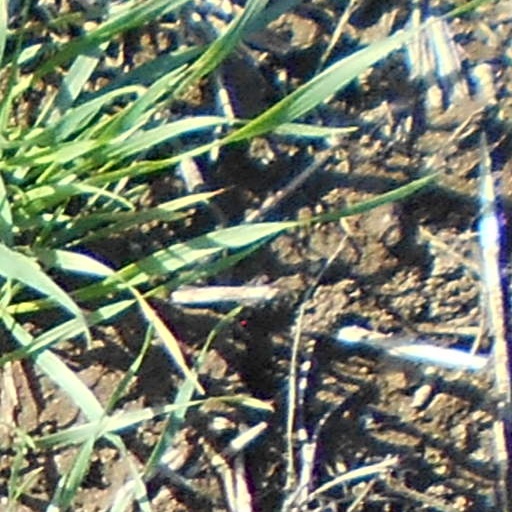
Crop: wheat